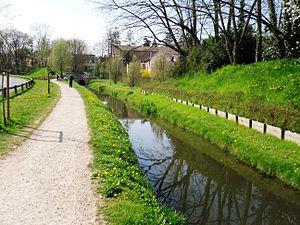
La rivière la Bièvre entre Massy et Verrières-le-Buisson (à droite)(91)
Le département de l'Essonne est un département français situé au sud de Paris, dans la région Île-de-France, pour partie intégré à l'agglomération parisienne, qui tire son nom de la rivière Essonne dont le cours traverse le territoire selon un axe sud-nord jusqu’à la confluence avec la Seine.
La Bièvre est une rivière qui prend source à Guyancourt et qui se jette dans le collecteur principal des égouts de Paris.
Massy est une commune française située dans le département de l'Essonne en région Île-de-France.